Maryland Terrapins football

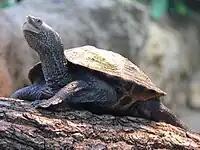
The diamondback terrapin is a turtle species native to Maryland.

When the school was known as the Maryland Agricultural College, from 1856 to 1916, the media called the athletics teams the "Farmers" and the "Aggies". As the University of Maryland, the teams became known as "The Old Liners" in reference to the state nickname. During the 1923 season, "The New York Times" referred to Maryland as the Orioles, after a bird species endemic to the region that was already the namesake for several baseball teams. In 1932, Curley Byrd suggested that the namesake become the diamondback terrapin ("Malaclemys terrapin"), a species of land-dwelling turtle common throughout the state, particularly the Chesapeake Bay area where Dr. Byrd spent his early life. The student newspaper had already been named "The Diamondback" since 1921, and the athletics teams were sometimes referred to as the "Terrapins" as early as 1928. Newspapers began referring to the team simply as the "Terps" to shorten headlines. The truncated name stuck and is now in official use by the school.